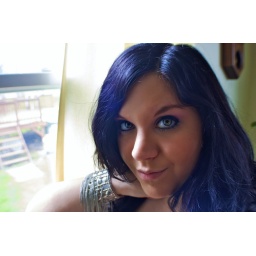
With my hair dyed black (looking blue in the light), and the rocker bracelet...